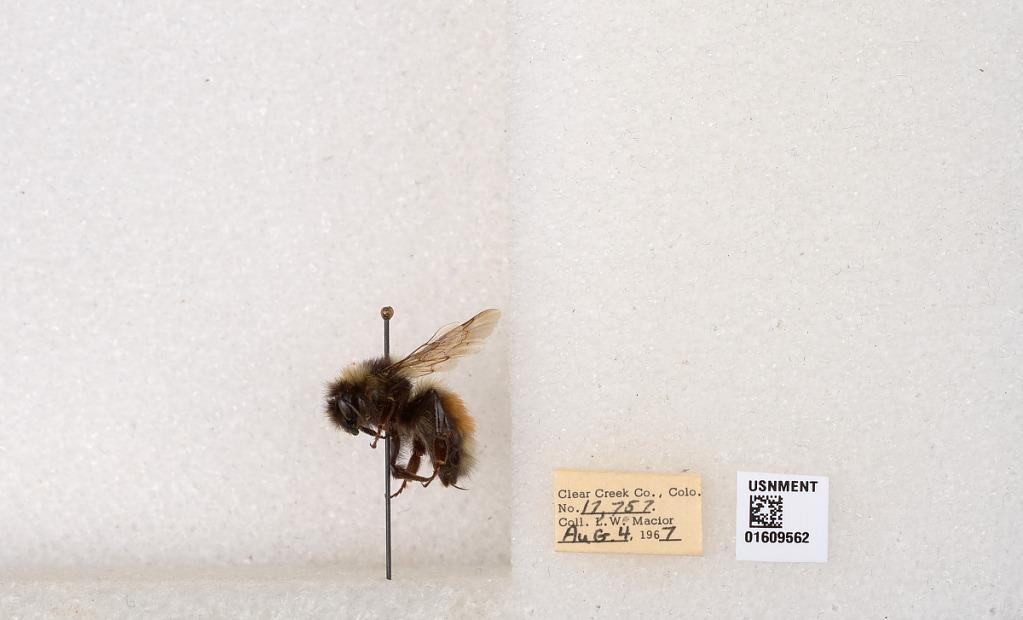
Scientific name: Bombus (Pyrobombus) sylvicola Kirby
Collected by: L. Macior
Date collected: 1967-8-4
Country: United States
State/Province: Colorado
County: Clear Creek
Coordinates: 39.6856, -105.645